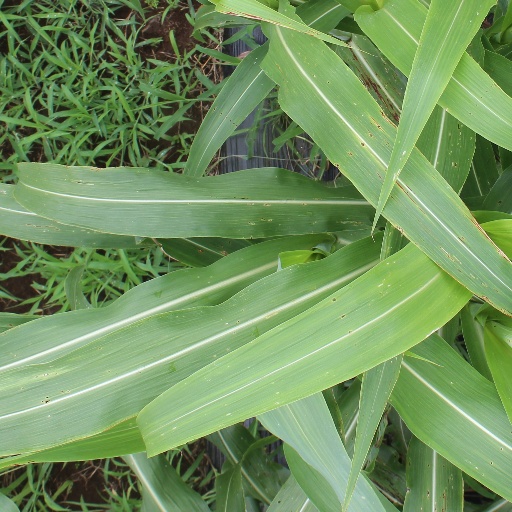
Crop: sorghum